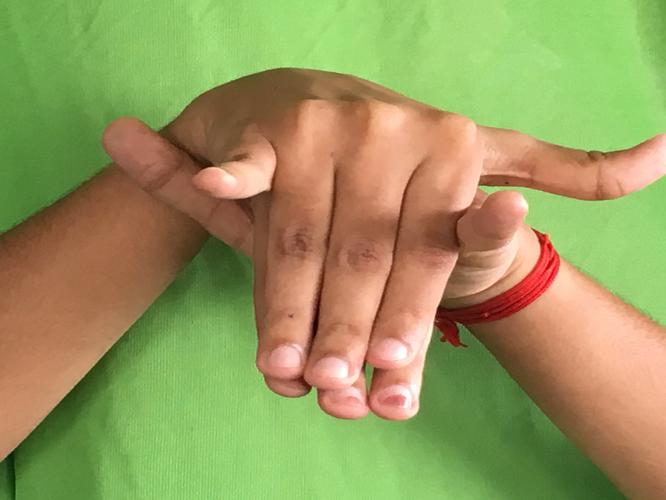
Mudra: Varaha
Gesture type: double_hand